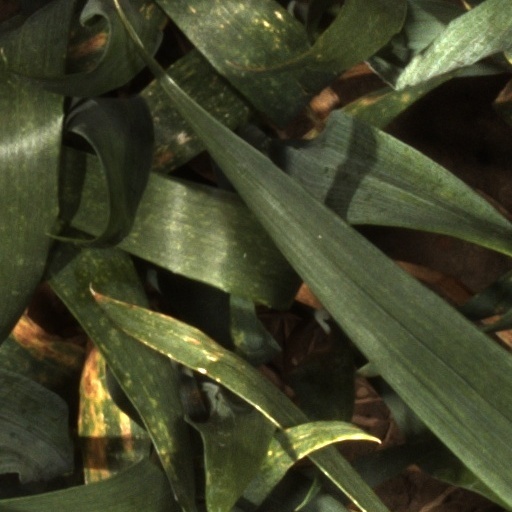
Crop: wheat